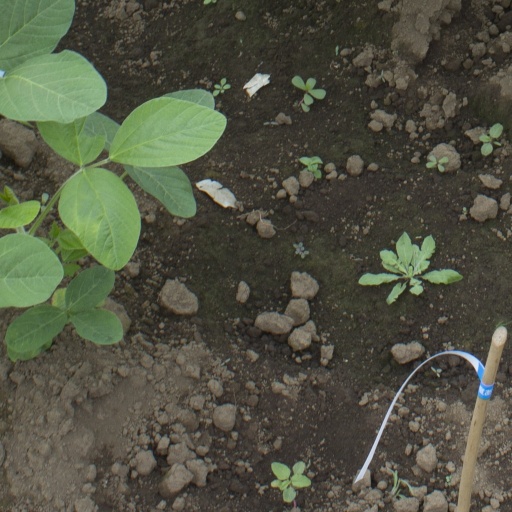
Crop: soybean